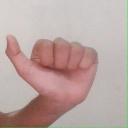
अक्षर: त